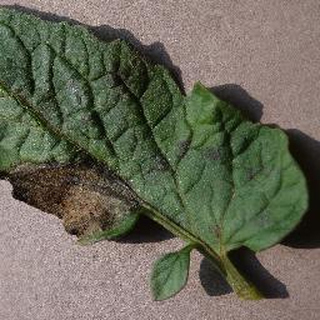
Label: tomato_late_blight